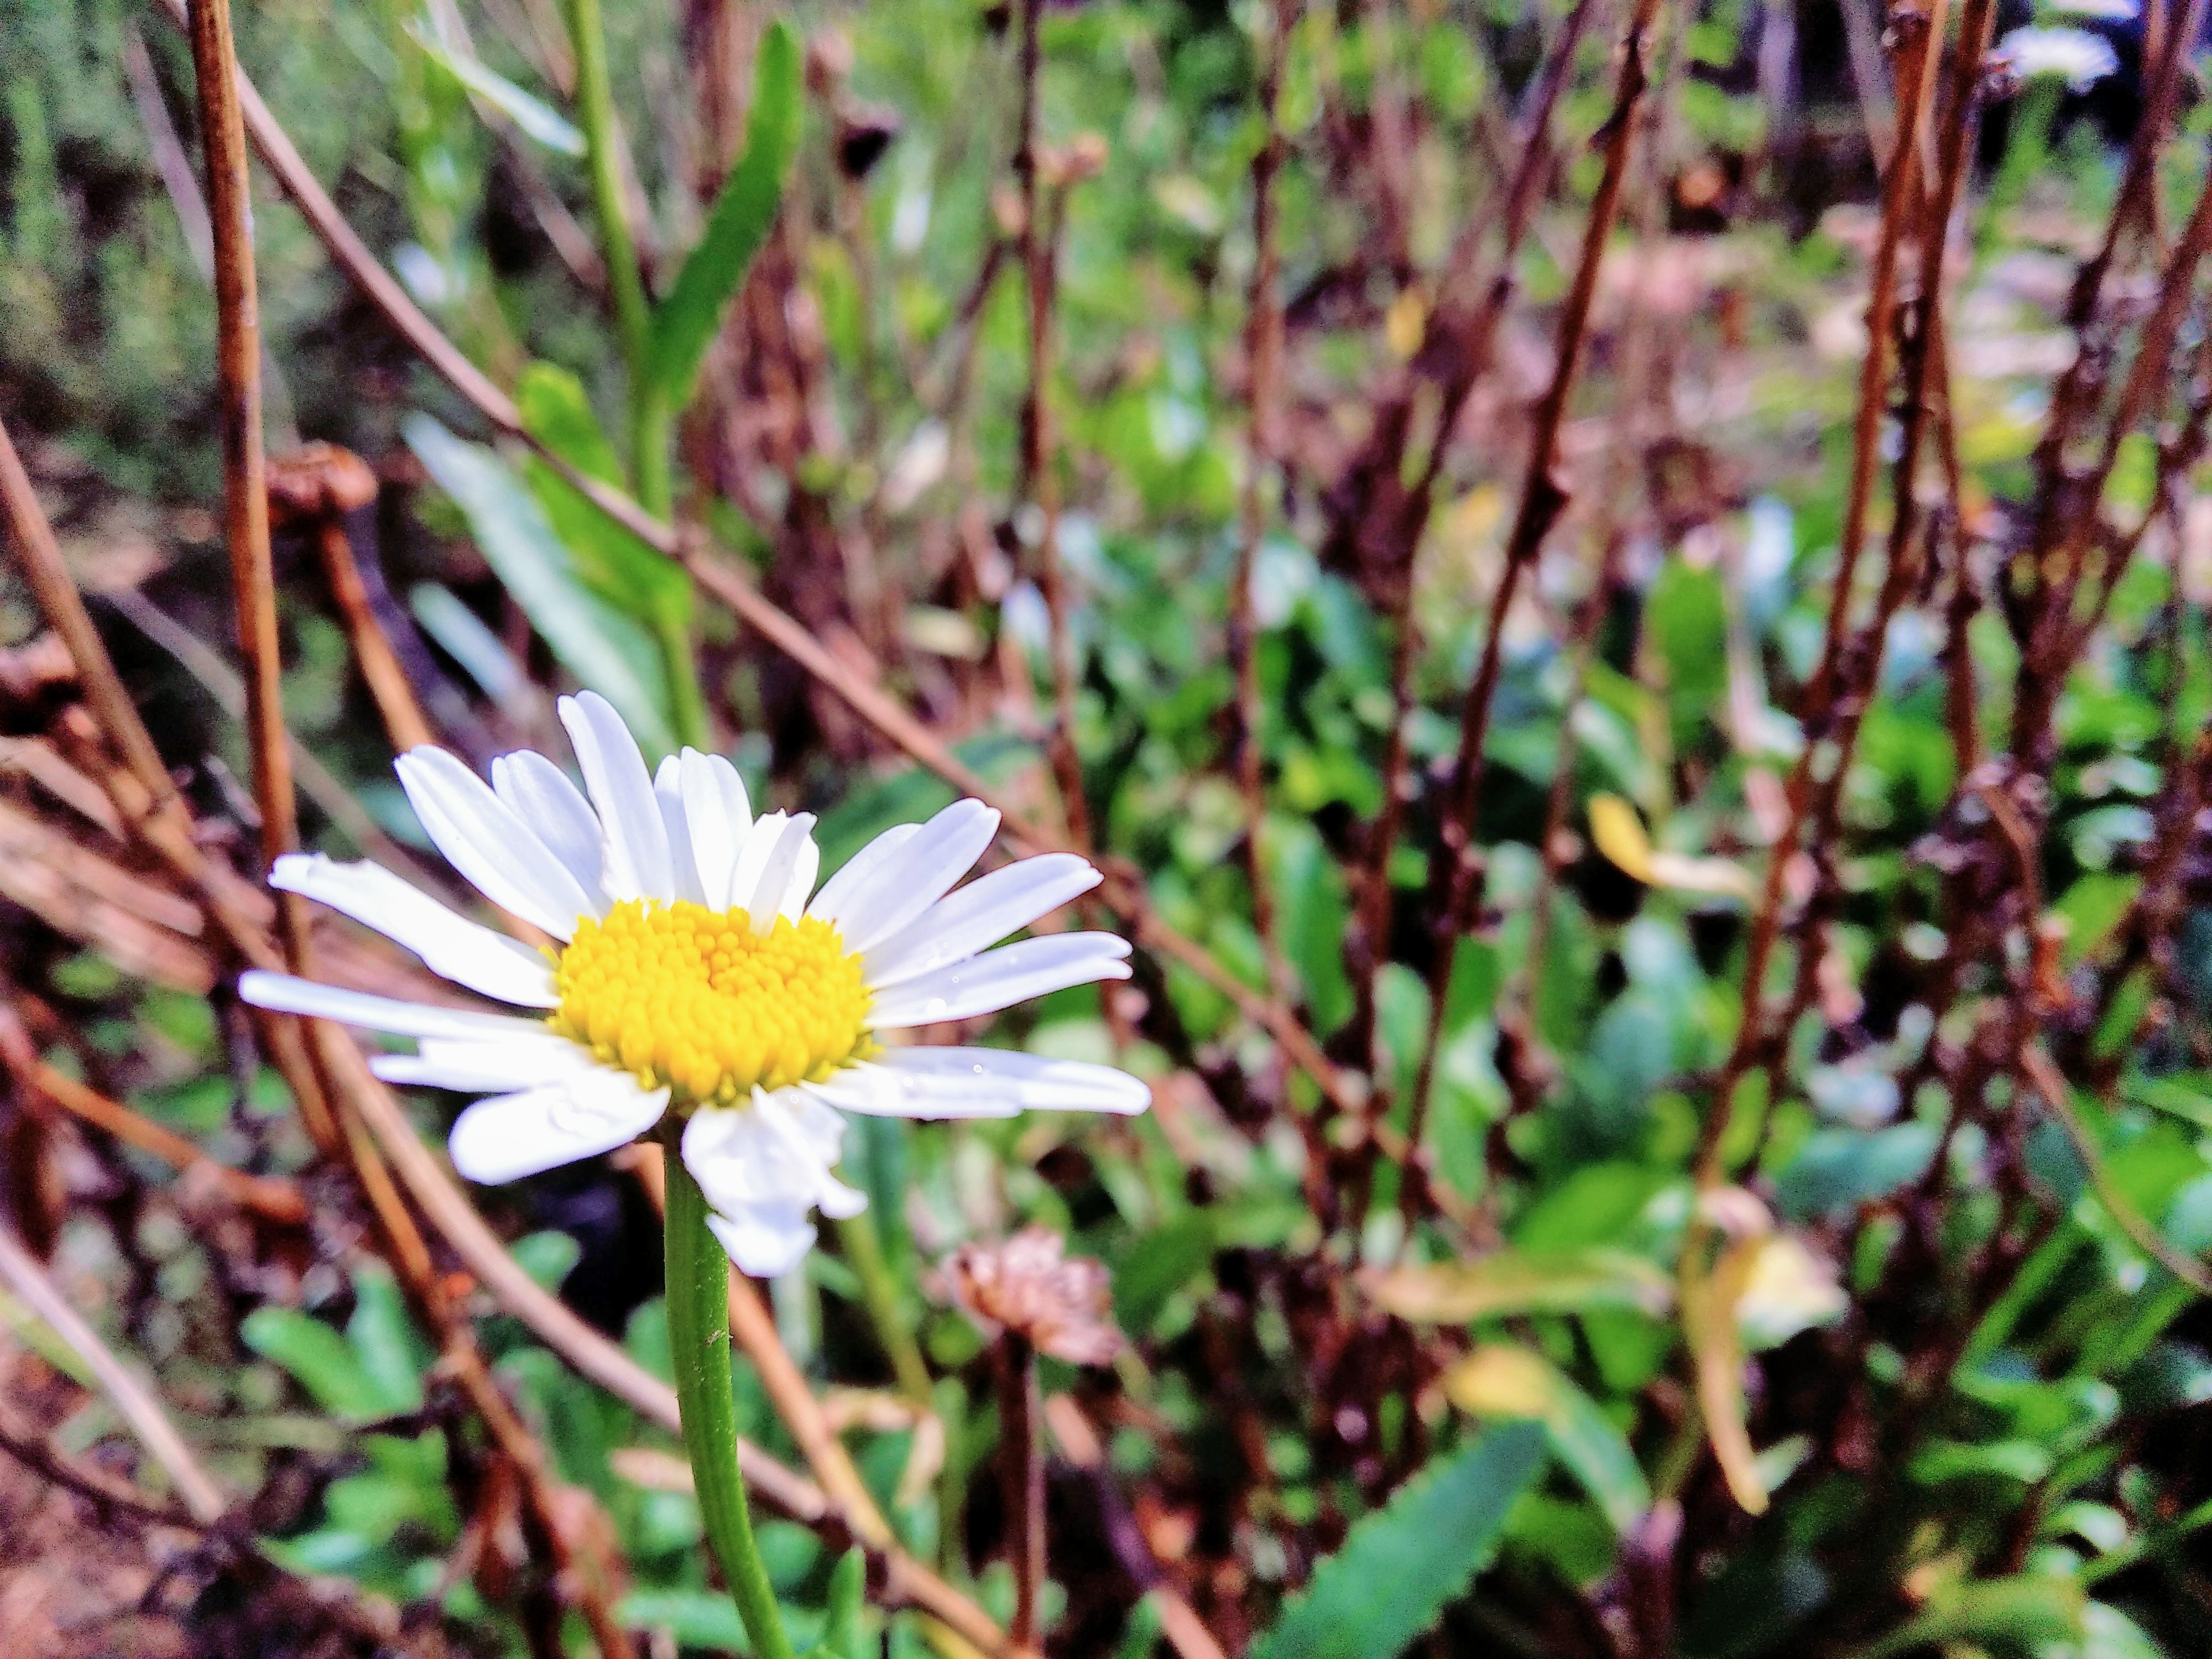
flower nature, flower, daisy, plant, green, grass, spring, petal, yellow, flowering plant, wildflower, oxeye daisy, grass family, daisy family, leaf, plant stem, marguerite daisy, wildlife, asterales, aster, annual plant, meadow, herbaceous plant, perennial plant